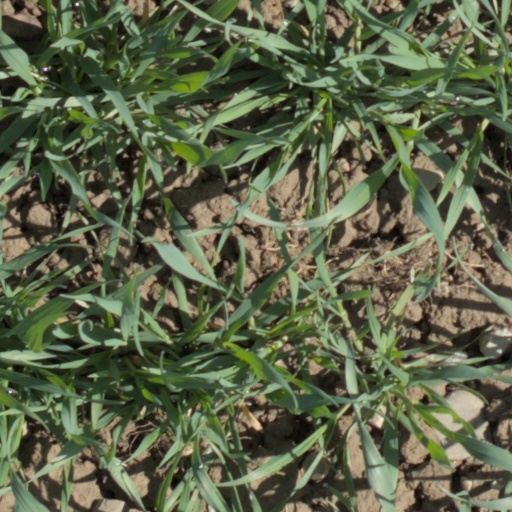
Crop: wheat